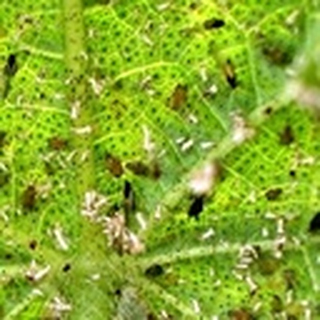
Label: cotton_aphids